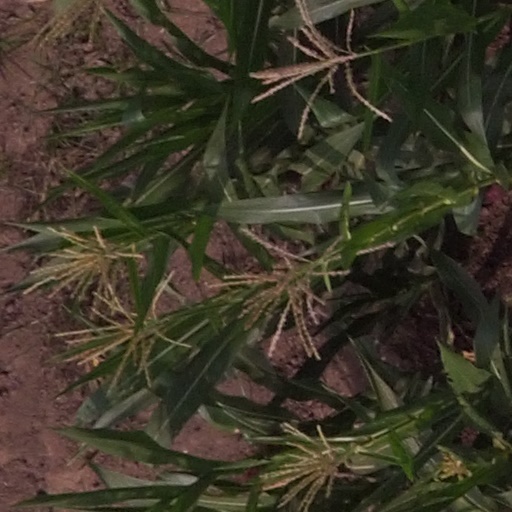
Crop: maize; corn